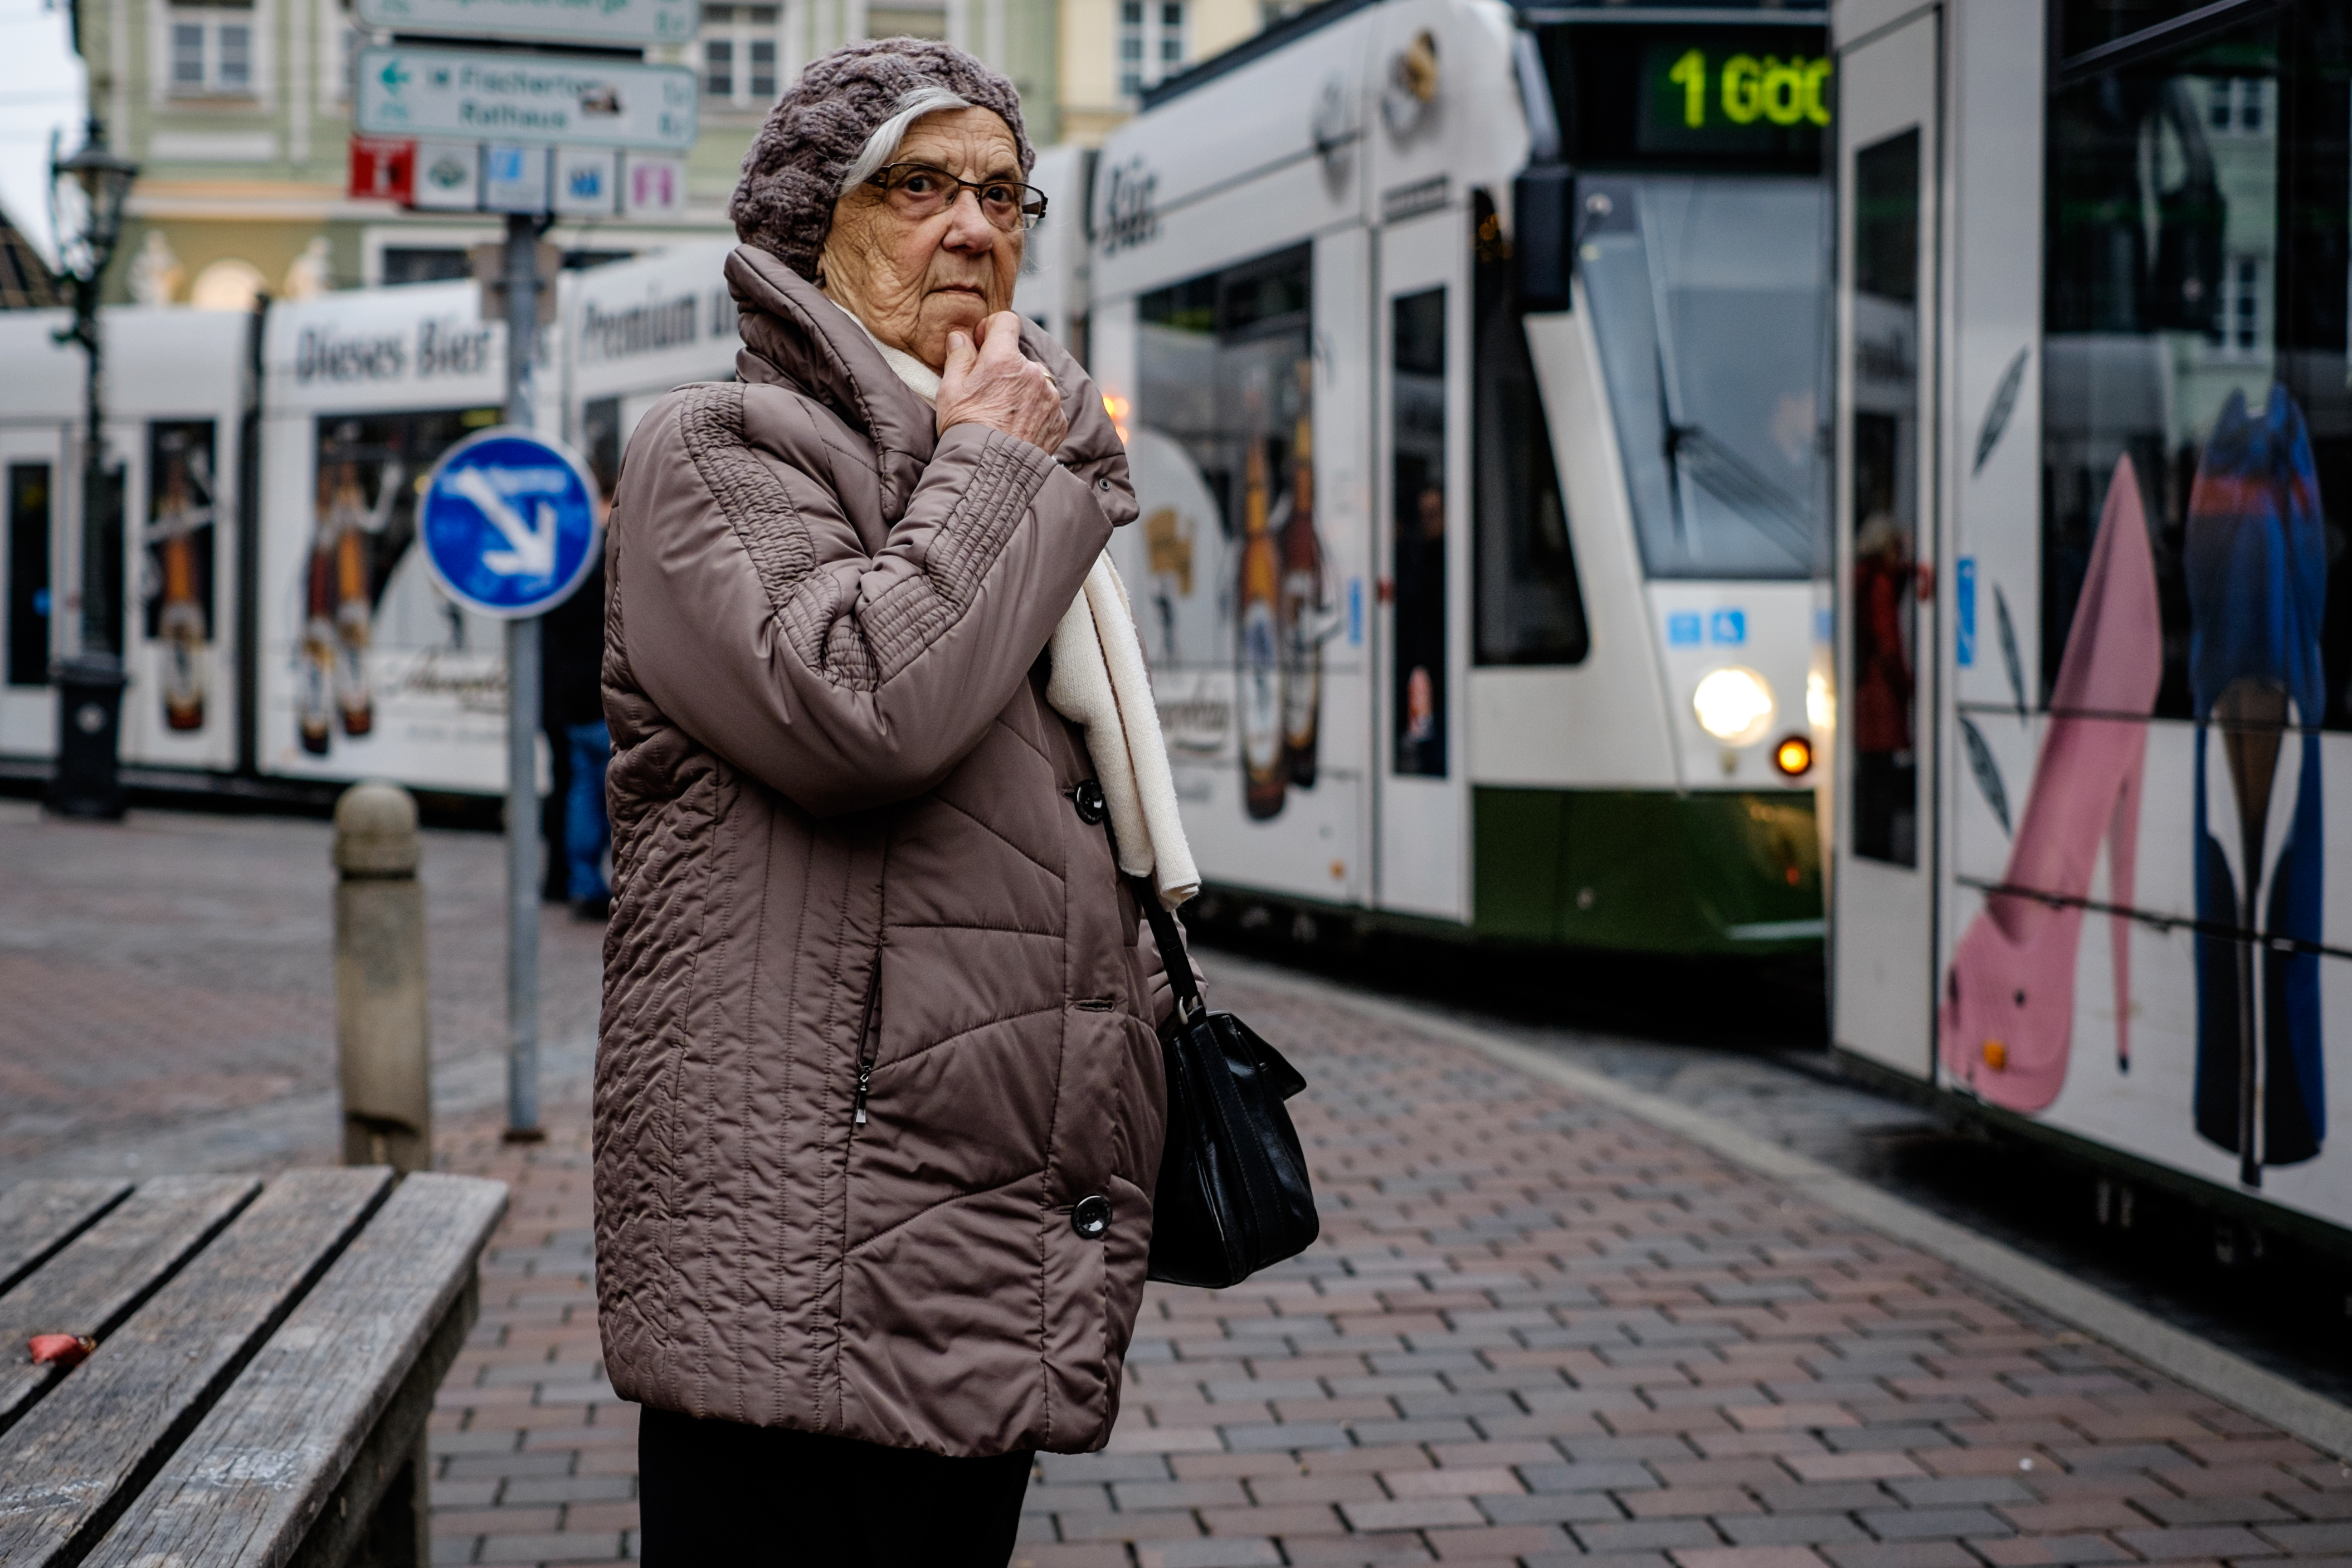
pedestrian, road, street, clothing, outerwear, infrastructure